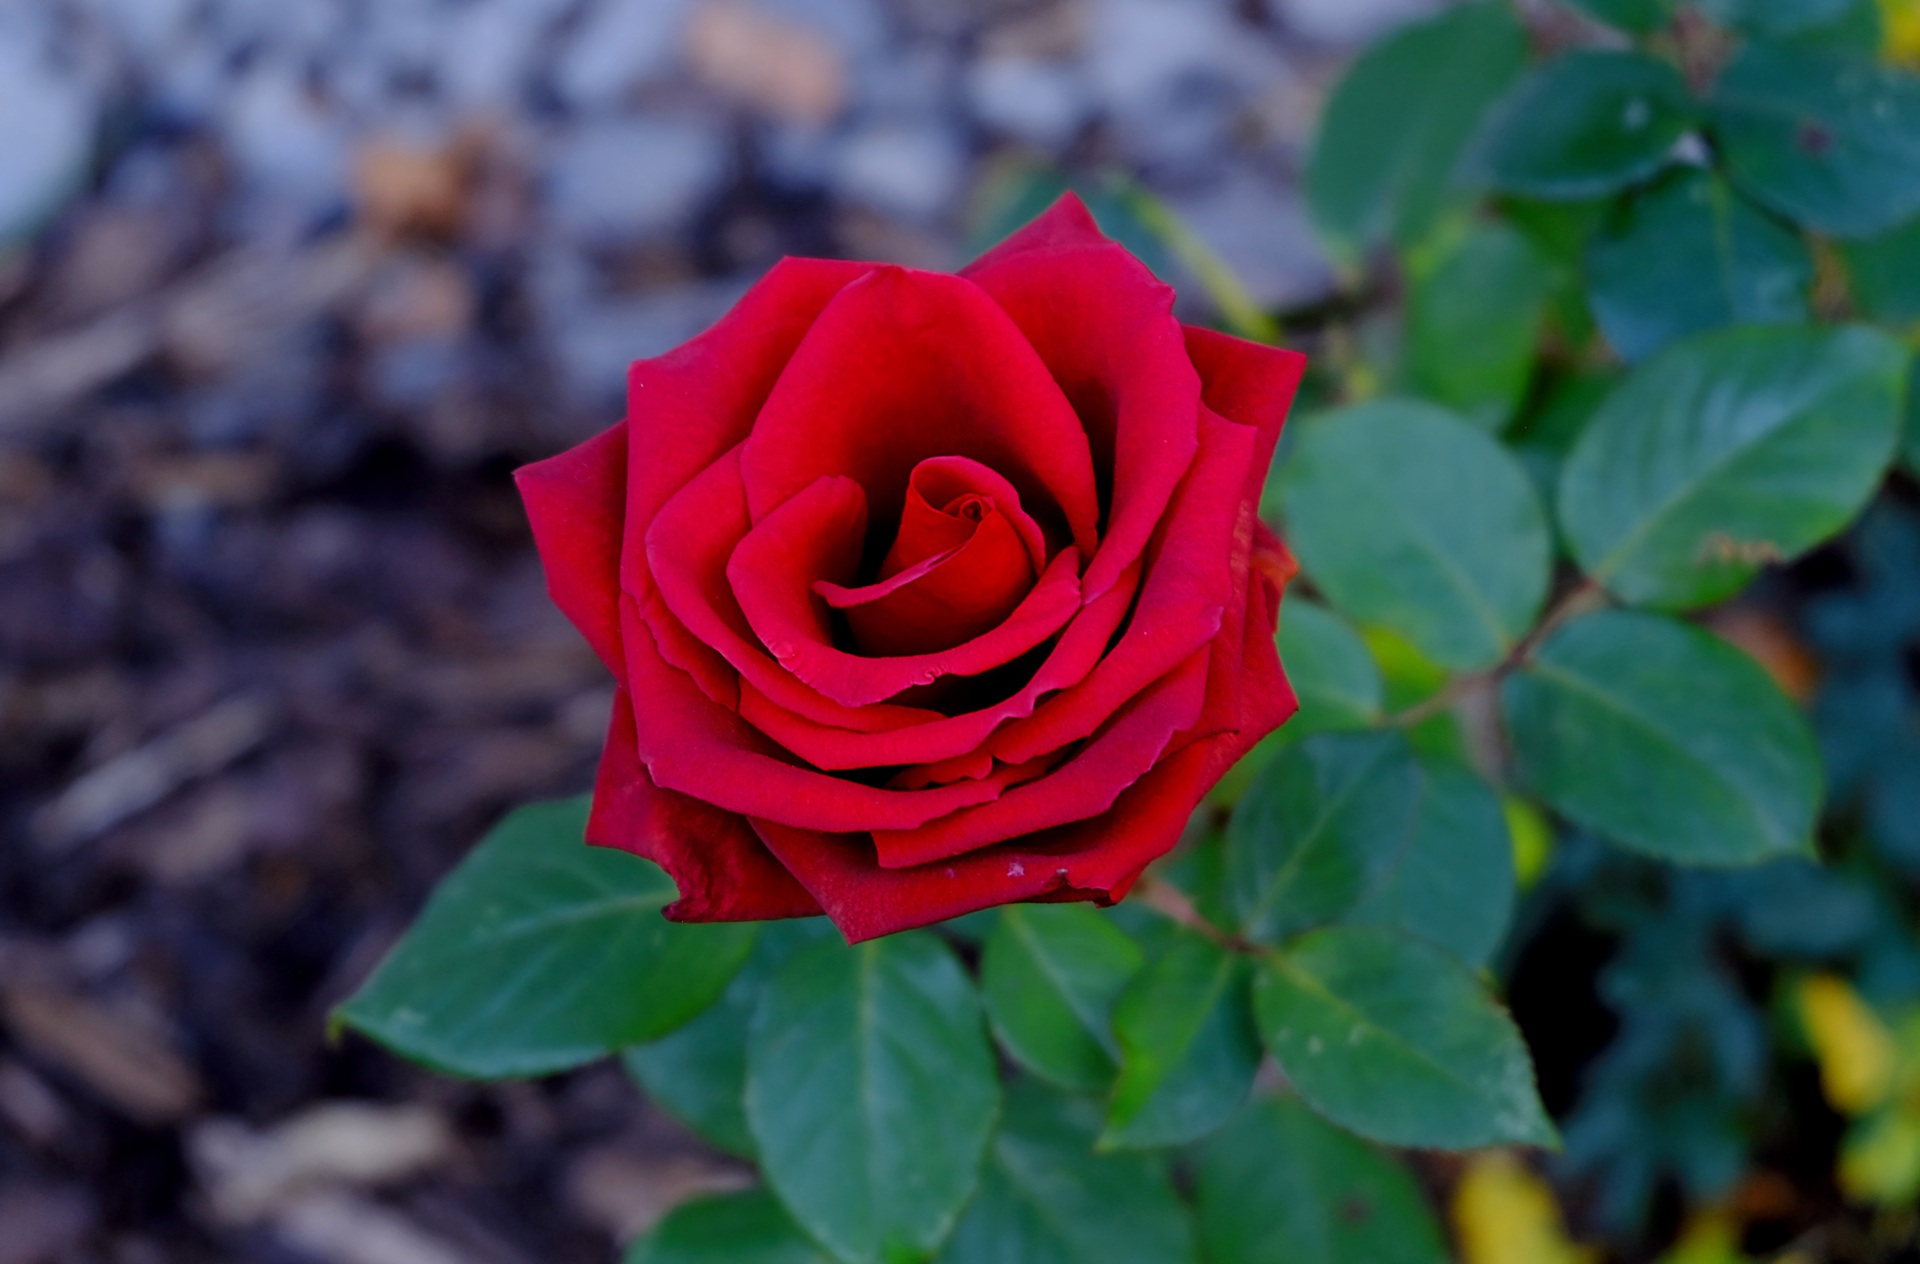
blossom, plant, leaf, flower, petal, bloom, rose, red, flora, floribunda, rose bloom, macro photography, ornamental plant, flowering plant, garden roses, rose family, annual plant, land plant, rose order